Roanoke City Firehouse No. 6

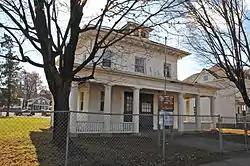
Roanoke City Firehouse No. 6 in 2014

Roanoke City Firehouse No. 6 is a historic fire station located in the Belmont neighborhood of Roanoke, Virginia. It was built in 1911, and is a two-story, three-bay, hipped-roof building. in an effort to blend the station into its residential surroundings, it was constructed to resemble an early-20th century American Foursquare dwelling embellished with Classical Revival details. A wide center bay and two large double doors distinguish it from the homes in the neighborhood. The station was one of three with the same design that were built by architect Homer M. Miller and all put into service on the same day in September 1911. , one of the other two stations survives and was listed on the National Register of Historic Places in 2011 as City of Roanoke Fire Station No. 5. The three stations were the first in Roanoke to be built for and equipped with motorized firefighting equipment. They were integrated into the neighborhoods they were built to serve, limiting their need to travel farther than in response to a call.